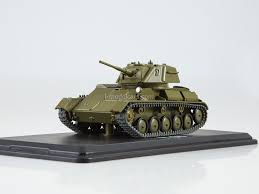
Label: Tank